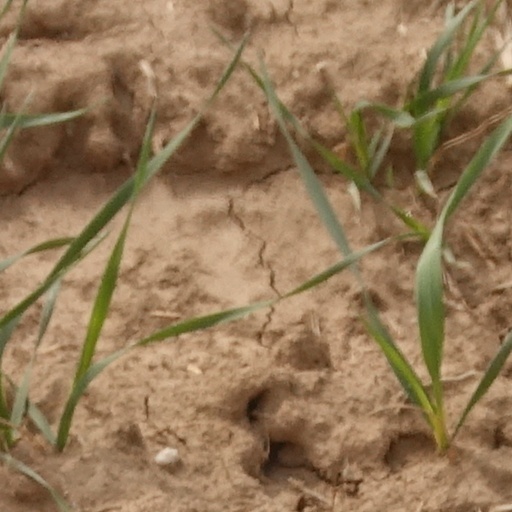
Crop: wheat